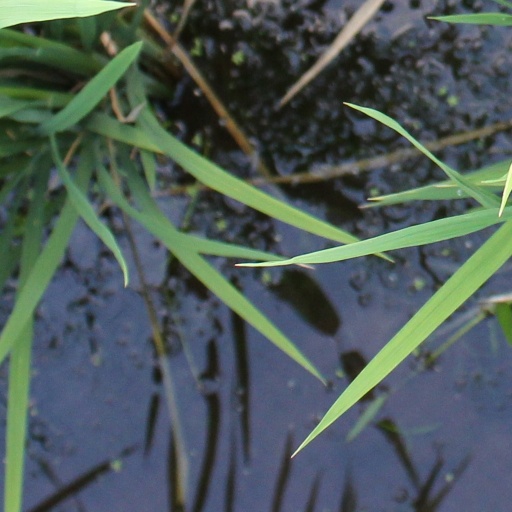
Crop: rice